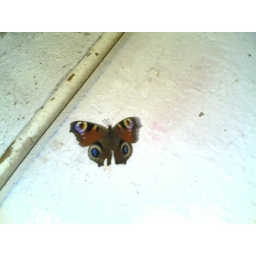
This butterfly was on the wall in the house when we got there!